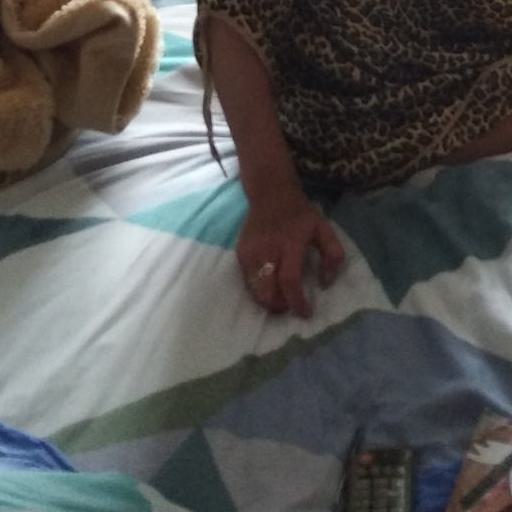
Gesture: no_gesture